Church of St. Leodegar (Lucerne)

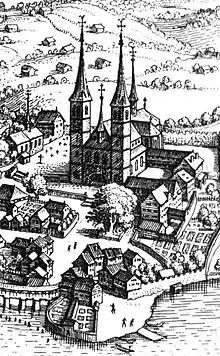
The church as it looked prior to the 1633 fire.

In 1874 the parish church of St. Leodegar was founded and with that the church became simultaneously a monastery church and parish church, as it is today.